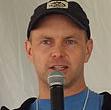
Age: 43